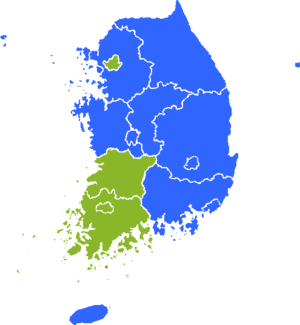
L'élection présidentielle sud-coréenne de 1992 s'est déroulée en Corée du Sud le 18 décembre 1992.